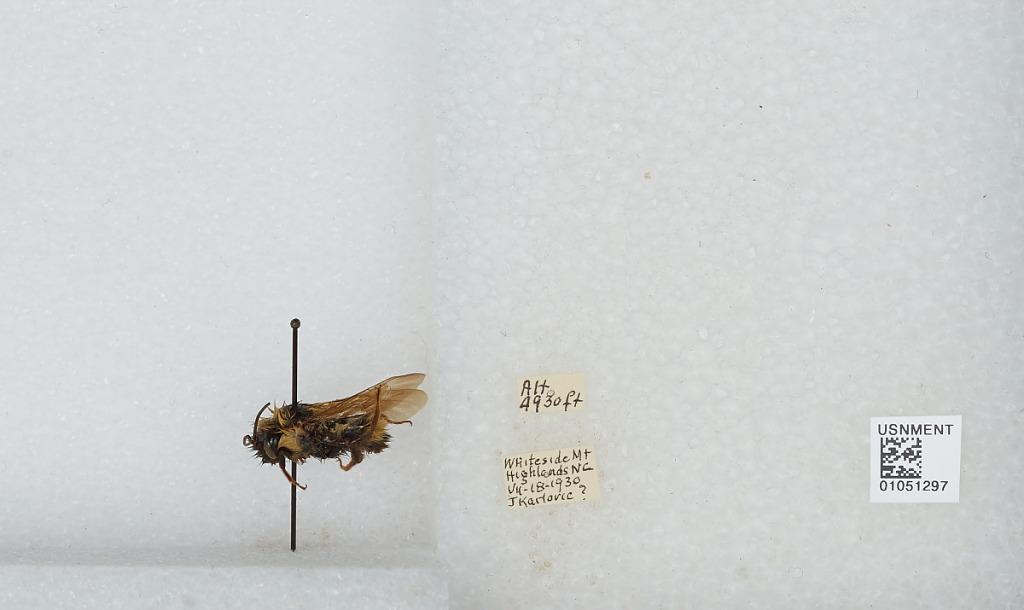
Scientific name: Bombus sp.
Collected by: J. Karloric
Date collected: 1930-7-18
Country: United States
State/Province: North Carolina
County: Jackson
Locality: Whiteside Mountain, Highlands
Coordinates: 35.0809, -83.1382